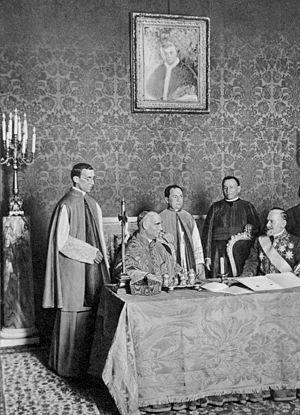
Eugenio Maria Giuseppe Giovanni Pacelli, né à Rome, le 2 mars 1876 et mort à Castel Gandolfo le 9 octobre 1958, est élu pour être le 260ᵉ évêque de Rome et donc pape de l’Église catholique, qu'il gouverne sous le nom de Pie XII de 1939 à sa mort.
Nicola Canali, né le 6 juin 1874 et mort le 3 août 1961, est un prélat italien de l'Église catholique romaine. Il a été président de la Commission pontificale pour l'État de la Cité du Vatican à partir de 1939 et Pénitencier majeur de 1941 jusqu'à sa mort, et élevé au cardinalat en 1935.